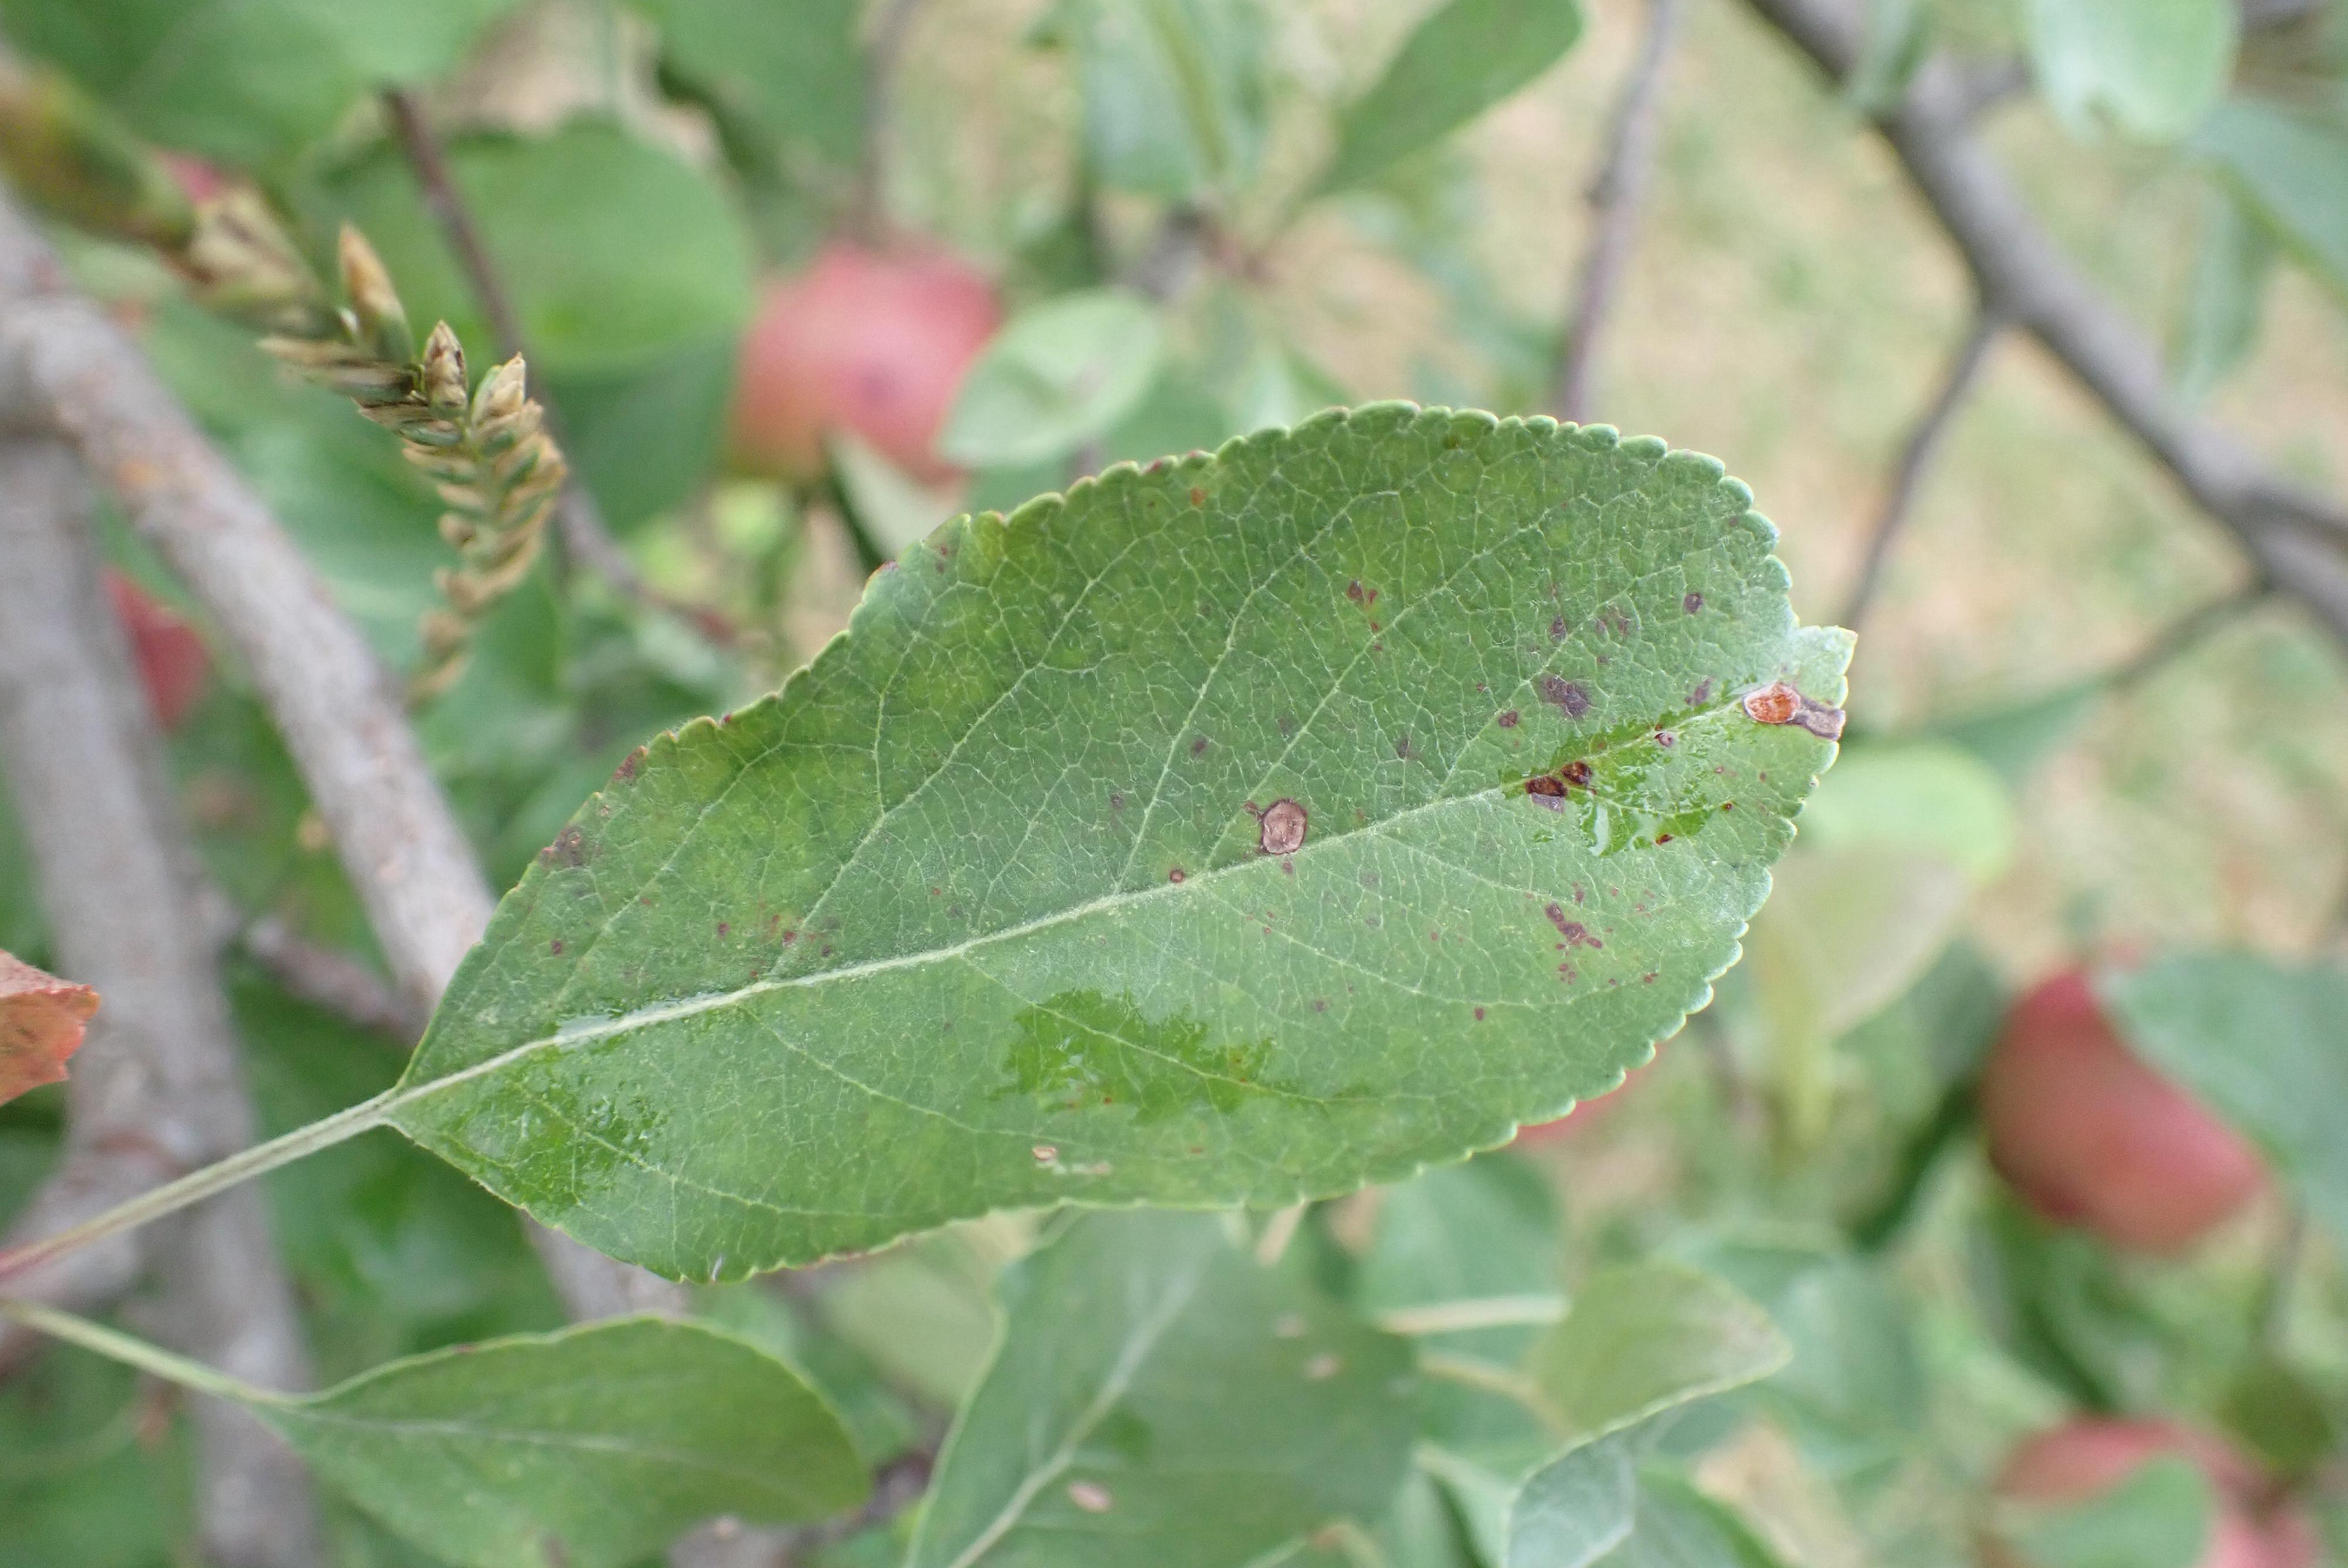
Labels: complex